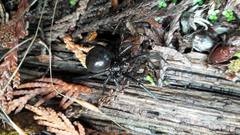
Species: Lactrodectus_hesperus